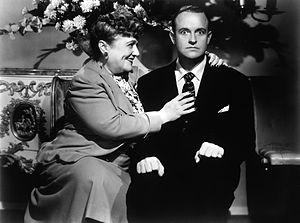
Florence Bates est une actrice américaine, de son vrai nom Florence Rabe, née le 15 avril 1888 à San Antonio, morte d'une crise cardiaque le 31 janvier 1954 à Los Angeles.
Grady Sutton est un acteur américain, né le 5 avril 1906 à Chattanooga, mort le 17 septembre 1995 à Los Angeles — Quartier de Woodland Hills.